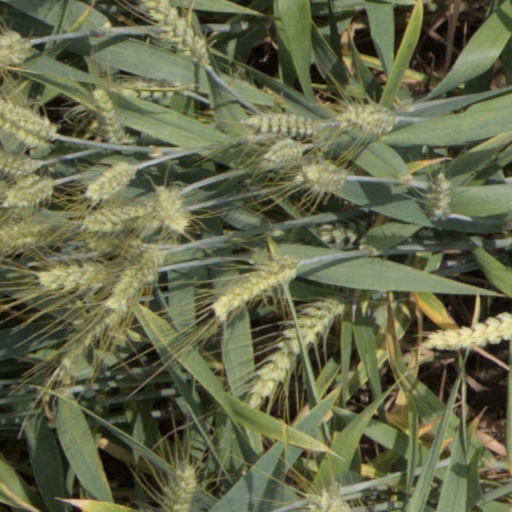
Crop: wheat